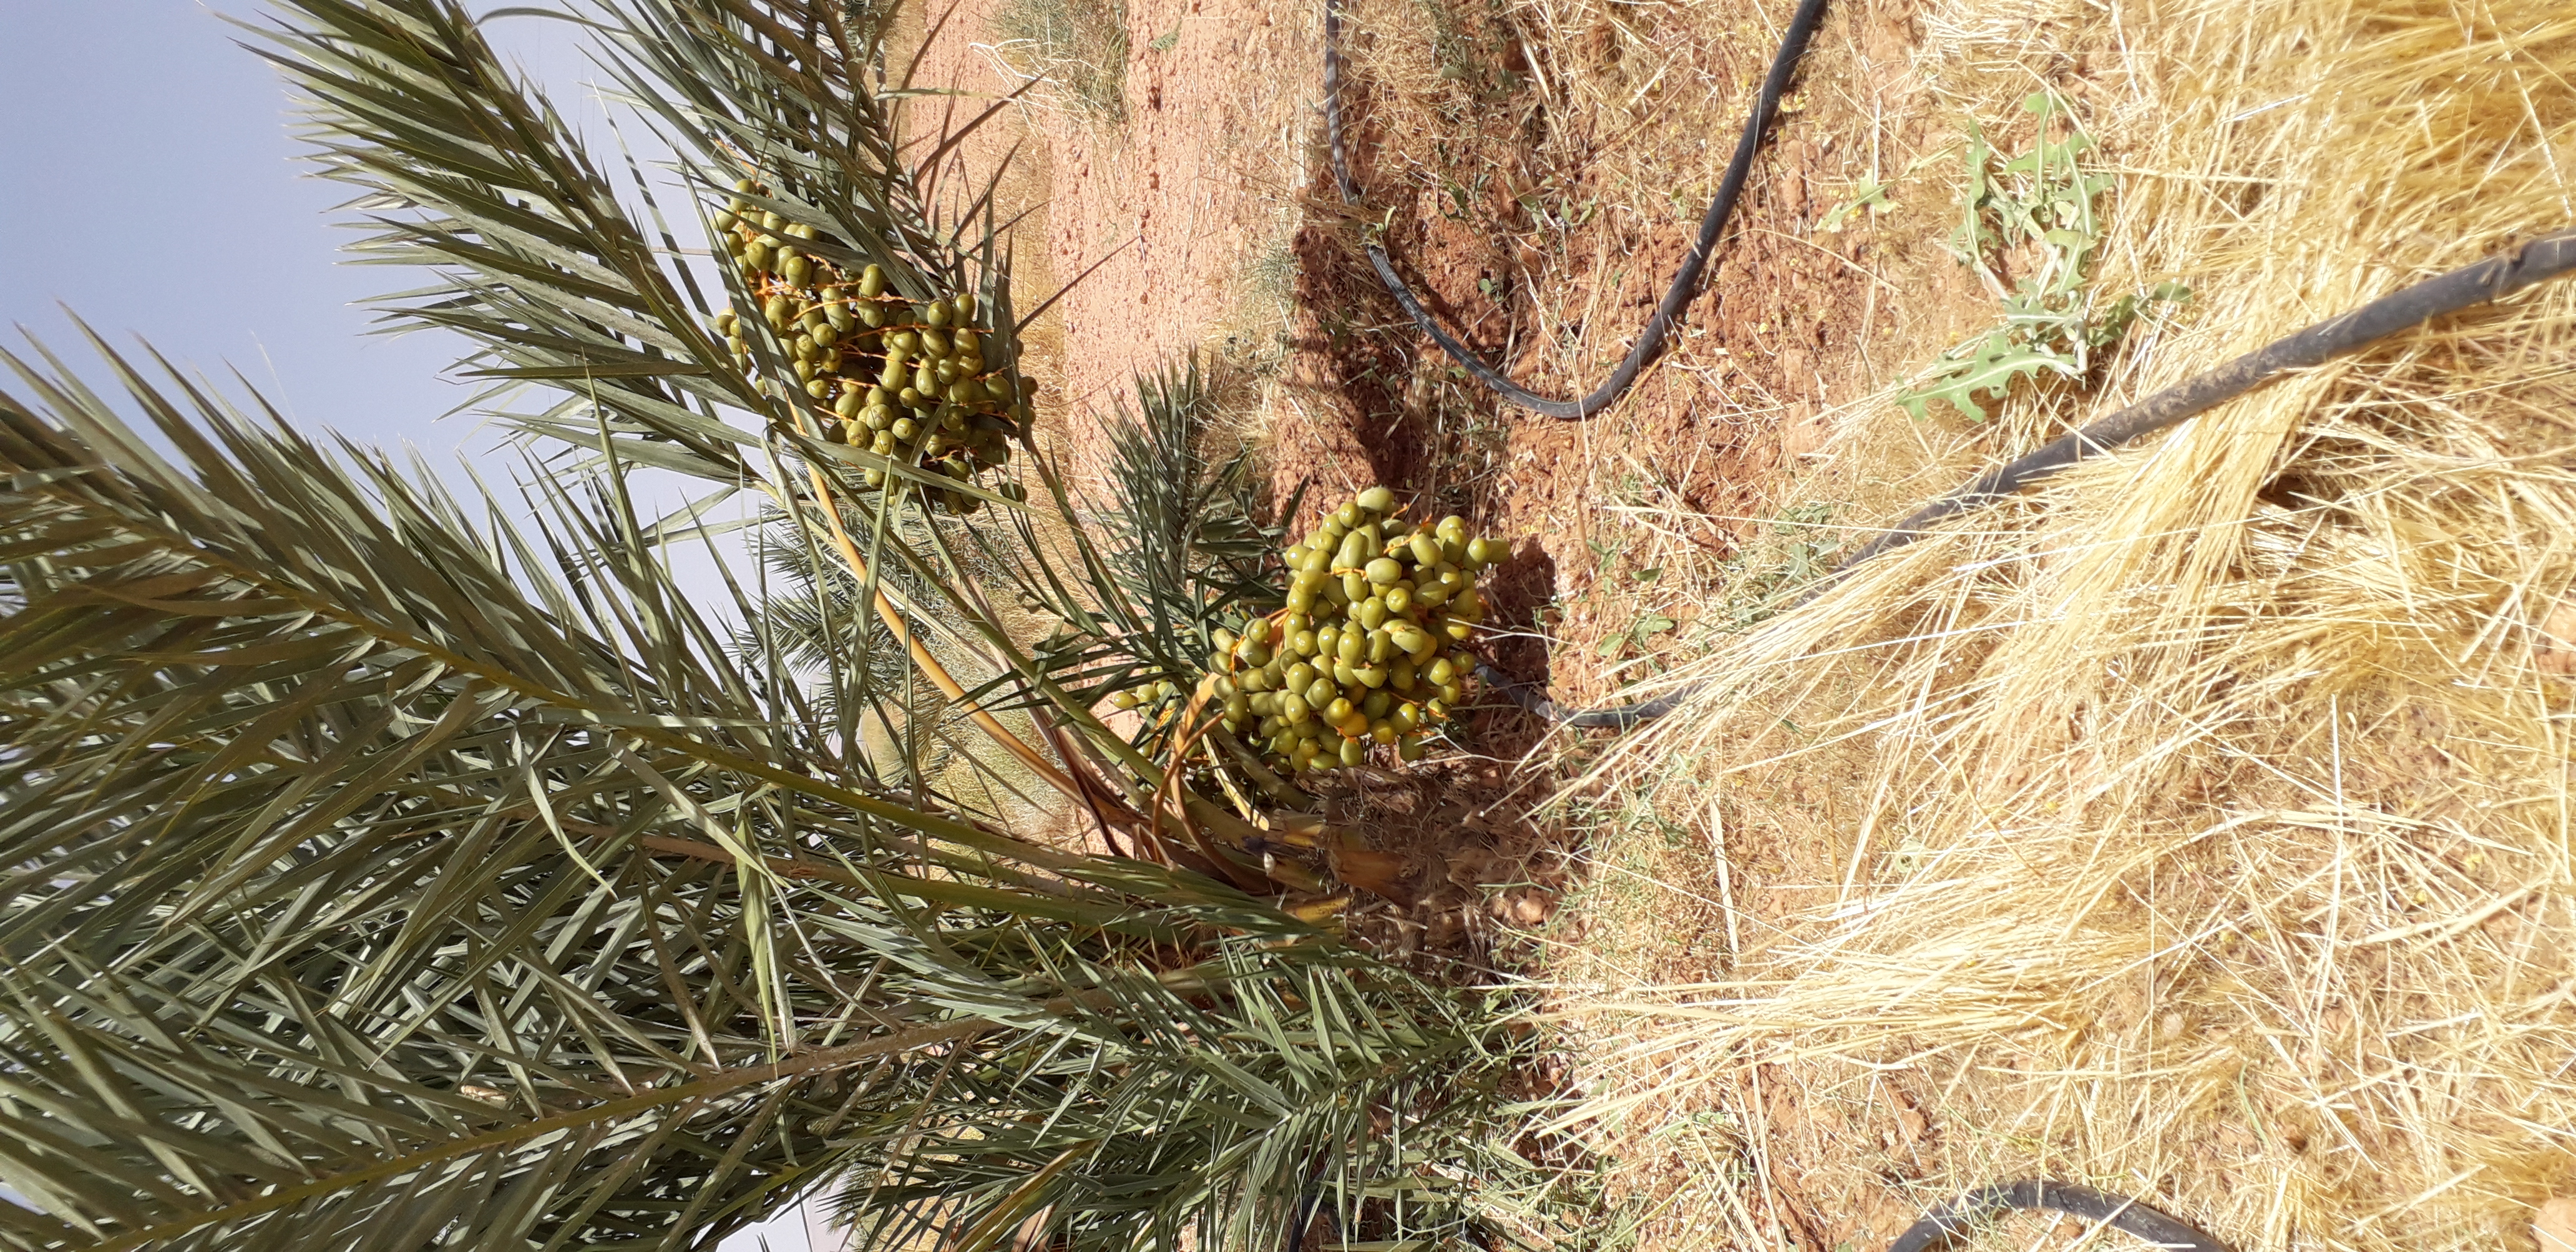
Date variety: Boufagous